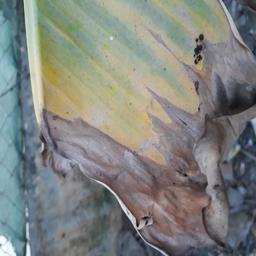
Label: POTASSIUM DEFICIENCY